U.S. Route 202 in Pennsylvania

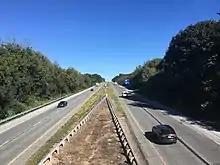
US 202 freeway northbound in East Goshen Township

Past the US 322 split, US 202 heads north as an unnamed four-lane freeway near business parks and passes to the west of Brandywine Airport, at which point it crosses the East Branch Chester Creek as it comes to a northbound exit and southbound entrance with the southern terminus of the PA 100 freeway. The route heads north-northeast near more business parks before it runs near wooded neighborhoods and reaches a diamond interchange at Boot Road. Following this, the freeway crosses into East Goshen Township and curves to the north-northwest, entering West Whiteland Township and passing through more wooded areas with nearby homes and commercial development. US 202 bends to the northeast and comes to a bridge over Amtrak's Keystone Corridor railroad line and an abandoned railroad line before it reaches an interchange with US 30 and the eastern terminus of US 30 Bus. at Lincoln Highway in the community of Glenloch. At this interchange, US 30 heads west on the Exton Bypass freeway and east on at-grade Lincoln Highway while US 30 Bus. heads west along Lincoln Highway. From here, US 202 widens to six lanes and crosses into East Whiteland Township. The highway heads to the northwest of the community of Frazer, running through a mix of fields, woods, and development. The freeway passes over the Chester Valley Trail before it comes to a diamond interchange at PA 401, where it also crosses Valley Creek. After this interchange, the route bends east and runs through wooded areas, heading across the creek again.